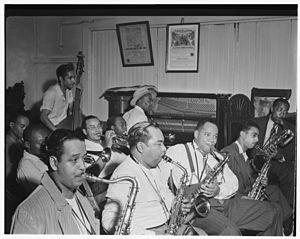
Eddie Wilcox, est un pianiste et chef d’orchestre de jazz et de rhythm and blues américain, né à Method, en Caroline du Nord.
Omer Victor Simeon est un clarinettiste de jazz américain. Il a également joué du saxophone soprano, alto et baryton et de la clarinette basse.